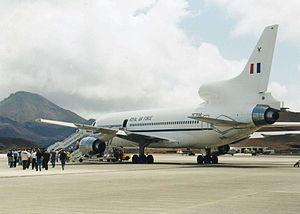
La RAF Ascension, également connue sous le nom de Wideawake Airfield ou Ascension Island Auxiliary Field, est un aérodrome militaire situé sur l’île Ascension, dans l’océan Atlantique. L'aérodrome est exploité conjointement par la Royal Air Force et l'United States Air Force.